Myron Charles Taylor

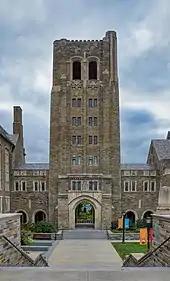
Myron Taylor Hall at Cornell Law School

Taylor gave $1.5 million (~$ in ) in 1928 to Cornell University for the construction of a new building complex for its Cornell Law School and Law Library. The new space allowed the library five floors of stacks for over 200,000 volumes.